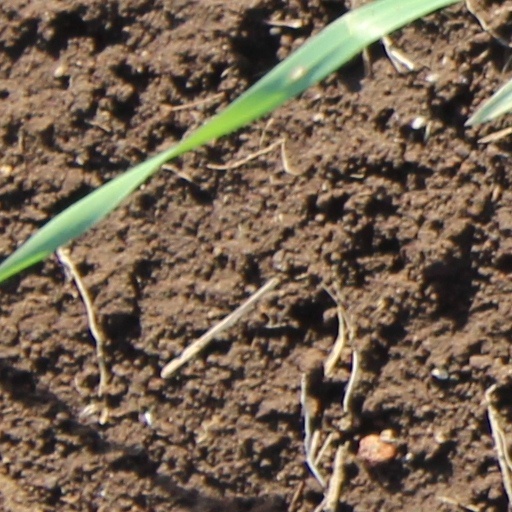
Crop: wheat